Rochester Rhinos

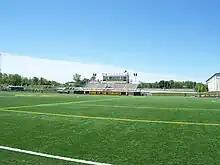
John L. DiMarco Field at Monroe Community College

A year after the A-League's renaming to the USL First Division in 2005, the Rhinos moved into the newly completed PAETEC Park, a 13,768-seat soccer-specific stadium now known as Rochester Community Sports Complex Stadium, and again made the championship game. The Rhinos were considered a candidate to be an MLS expansion team when PAETEC Park was in the planning stages.